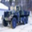
Label: truck